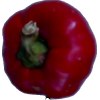
Label: red_pepper